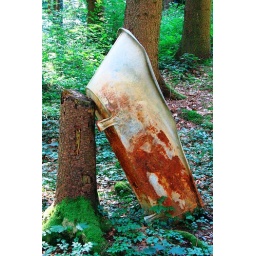
Bath tub in the forest